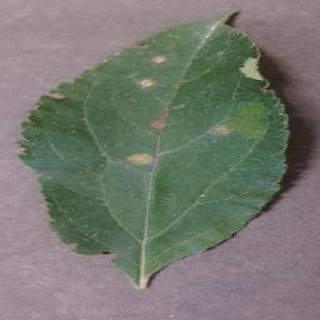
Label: apple_cedar_apple_rust